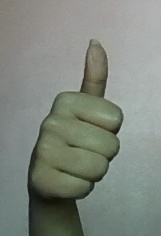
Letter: aleff